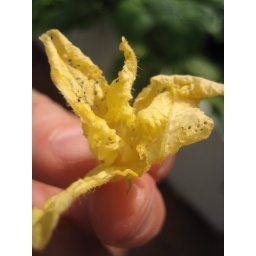
A cucumber flower ravaged by aphids and white flies.